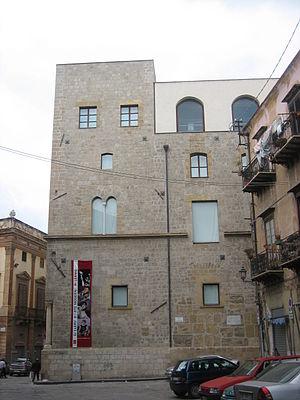
La Galerie d'art moderne de Palerme est un musée municipal d'art moderne situé dans la rue Sant'Anna, dans le quartier Kalsa du centre historique de Palerme.